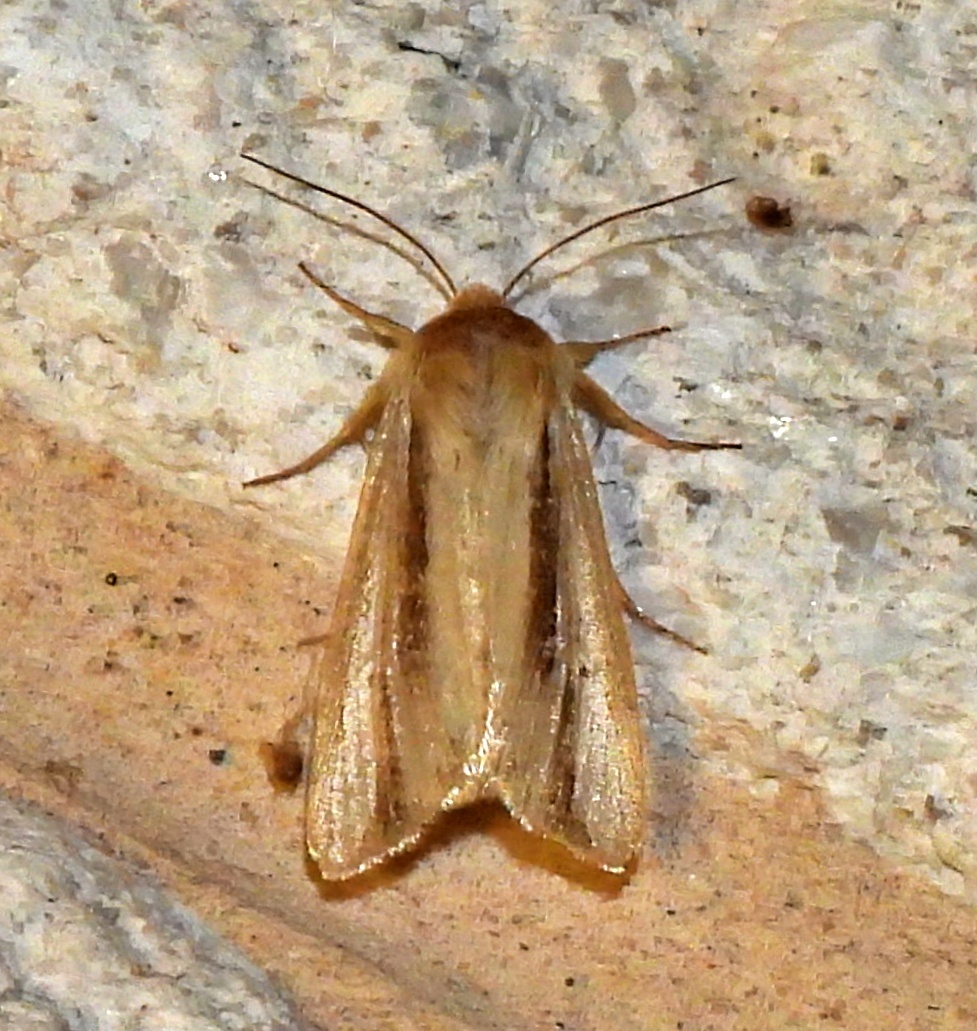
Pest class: wheathead_armyworm_Dargida_diffusa